Louisiana Tech University

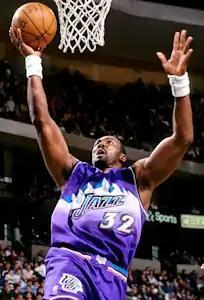
Karl Malone

In 2001, Louisiana Tech proposed the creation of the Center for Entrepreneurship and Information Technology (CEnIT), a collaboration between the College of Engineering & Science (COES) and the College of Business (COB). The CEnIT focuses the resources of the two colleges and their related centers in promoting entrepreneurial research, technology transfer, and education. The CEnIT was approved in 2002 by the University of Louisiana System Board of Supervisors and the Louisiana Board of Regents. , the CEnIT is housed in the CEnIT Innovation Lab on the main floor of the Student Center next to The Quad. The center will move to the newly renovated University Hall building located next to the College of Business sometime in 2011.